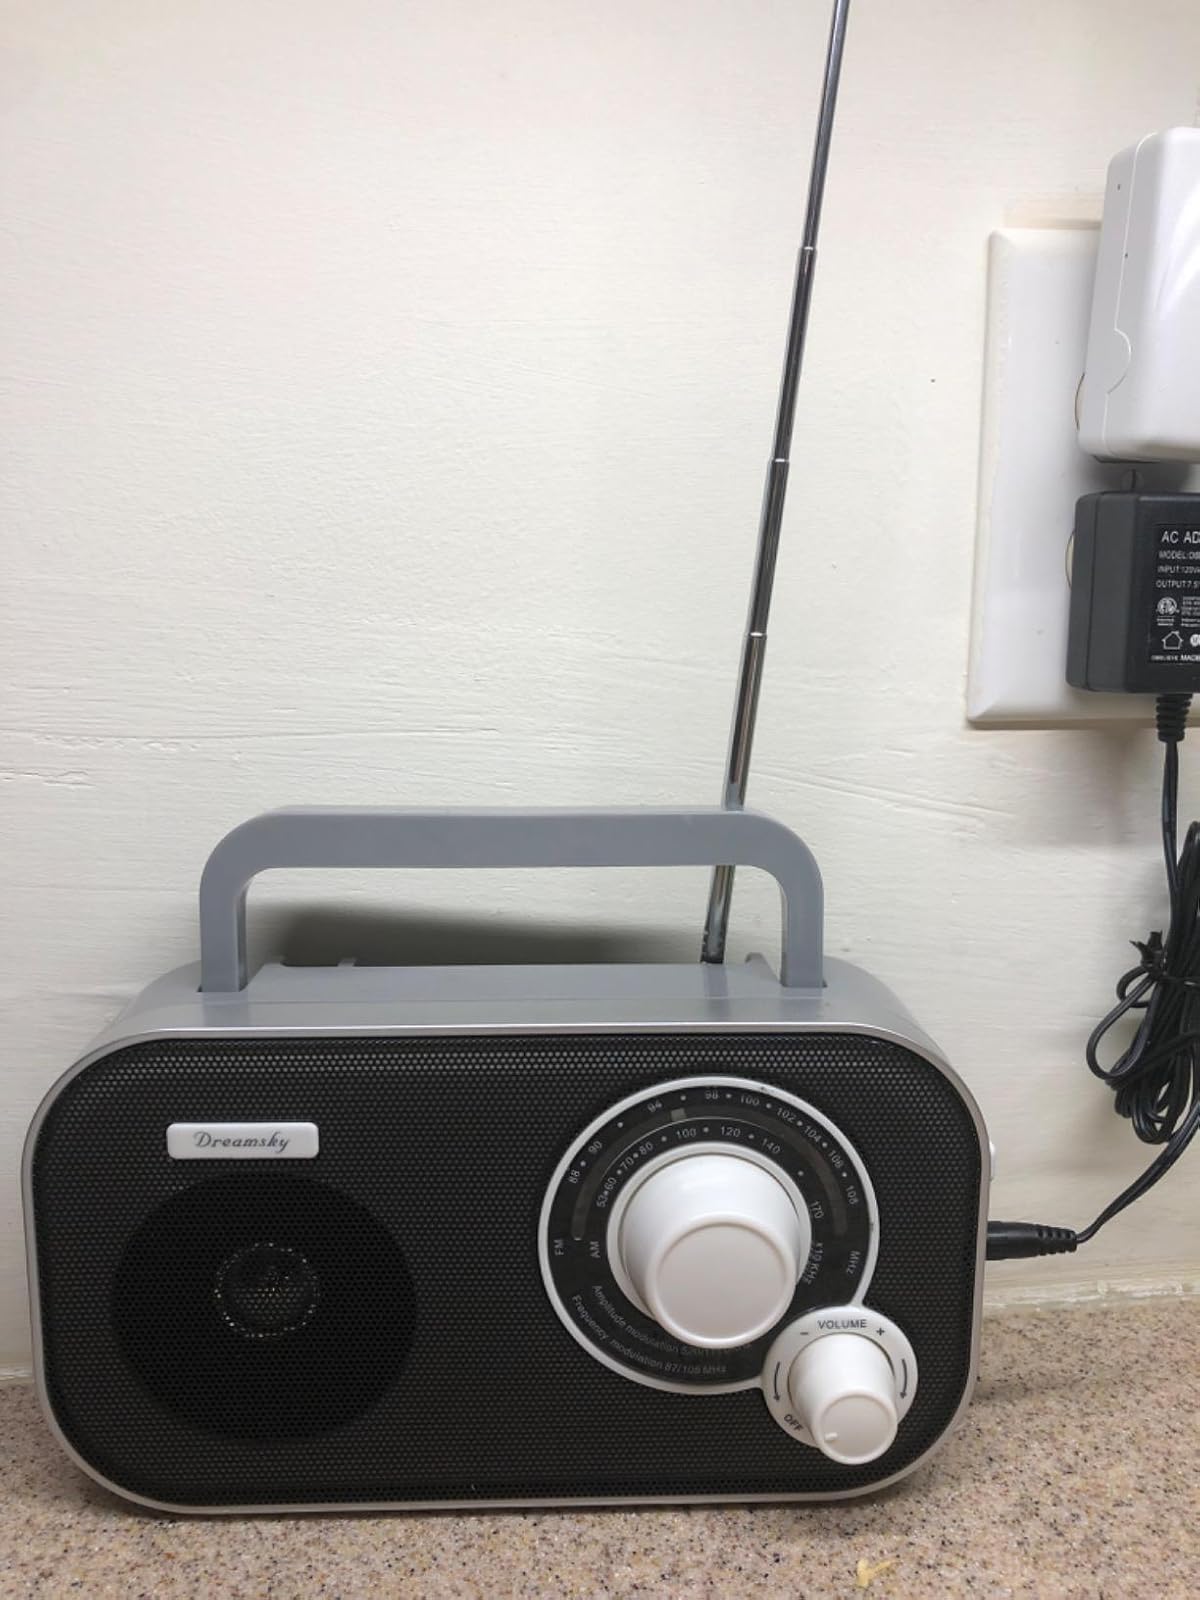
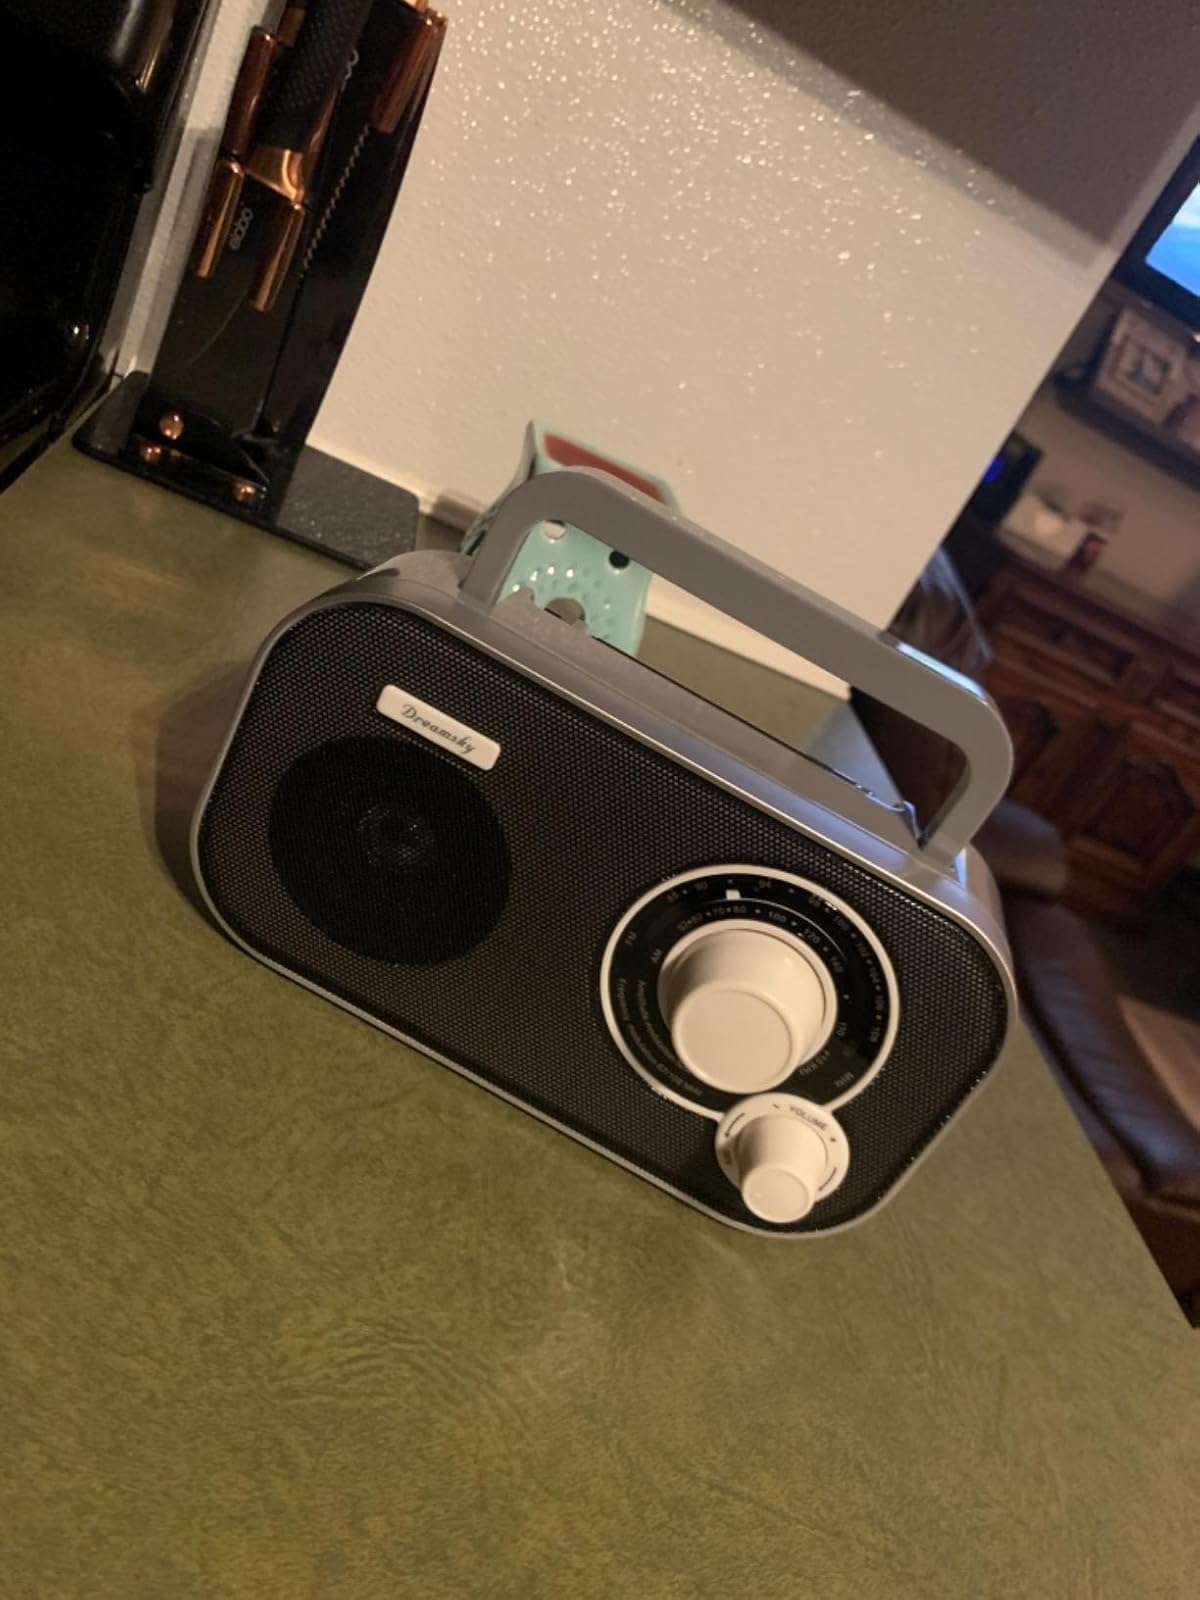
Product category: radio
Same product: yes